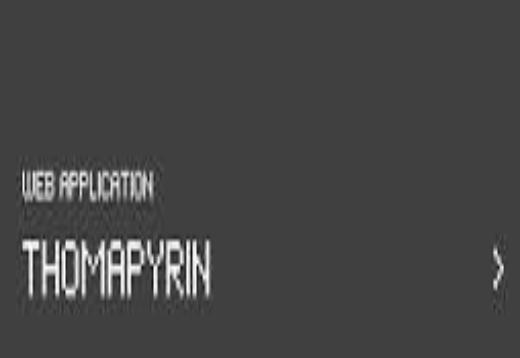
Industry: Medical